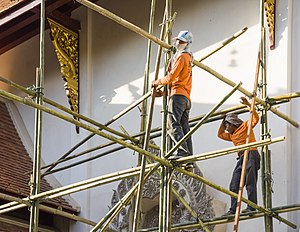
Stillads / Galleri
Et stillads er en midlertidig arbejdsplatform eller ophængskonstruktion. Moderne stilladser er baseret på modulsystemer som kan bygges i flere etager og sektioner ved siden af hinanden. Ofte bliver stilladser forankret til objektet som stilladset er opstillet ved for styrket stabilitet.